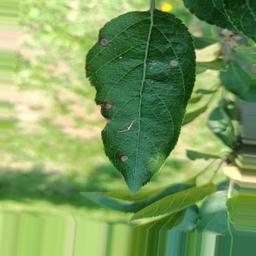
Label: Alternaria